Trowbridge Town Hall

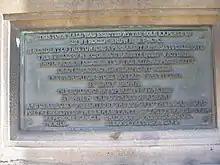
Plaque on the left of the doorway to the town hall

After significant population growth, largely associated with the cloth industry, a local board of health was established in Trowbridge in 1864. In the 1880s, the local board decided that the town needed a municipal building, and a wealthy cloth merchant, Sir William Roger Brown, offered to pay for it to celebrate the Golden Jubilee of Queen Victoria. The site the board acquired was then occupied by a large private house known as "The Limes".